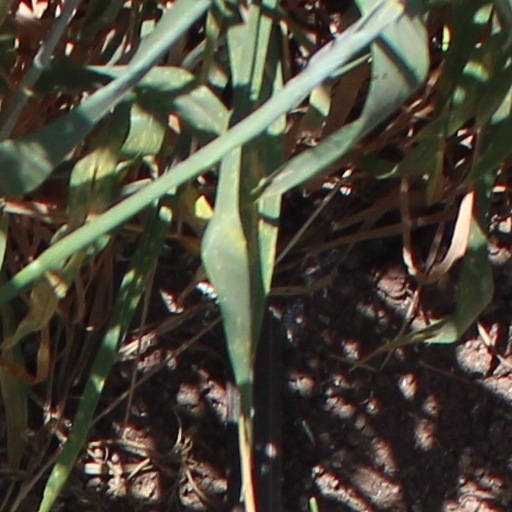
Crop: wheat